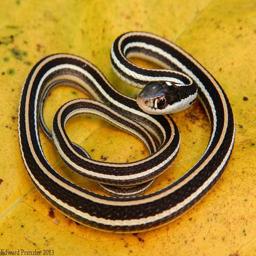
Animal: snakes